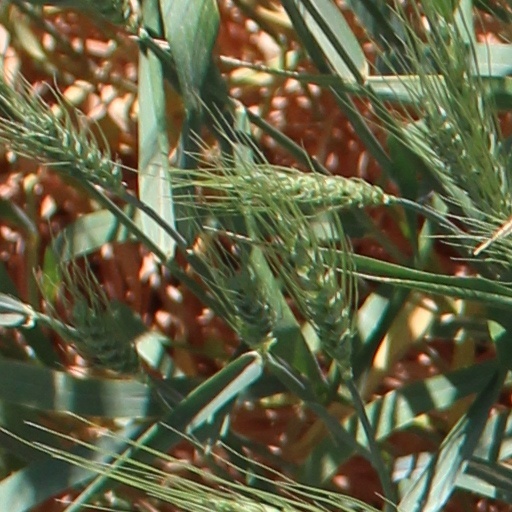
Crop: wheat